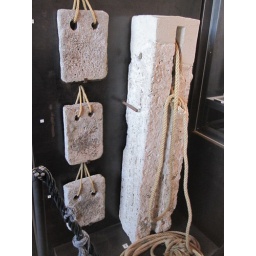
weights used to open and close doors in the Colliseum floor and to raisea animals and people